USS Ogden (LPD-5)

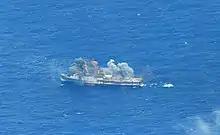
"Ogden" being sunk in July 2014

She was commissioned as part of the United States Third Fleet. She deployed in early 2006 with the 11th Marine Expeditionary Unit as part of a battle group. They were the first amphibious fleet to be sent to the Persian Gulf during Operation Desert Shield. During this time she was mostly used for intercepting blockade running freighters and tankers.